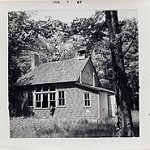
Label: buildings